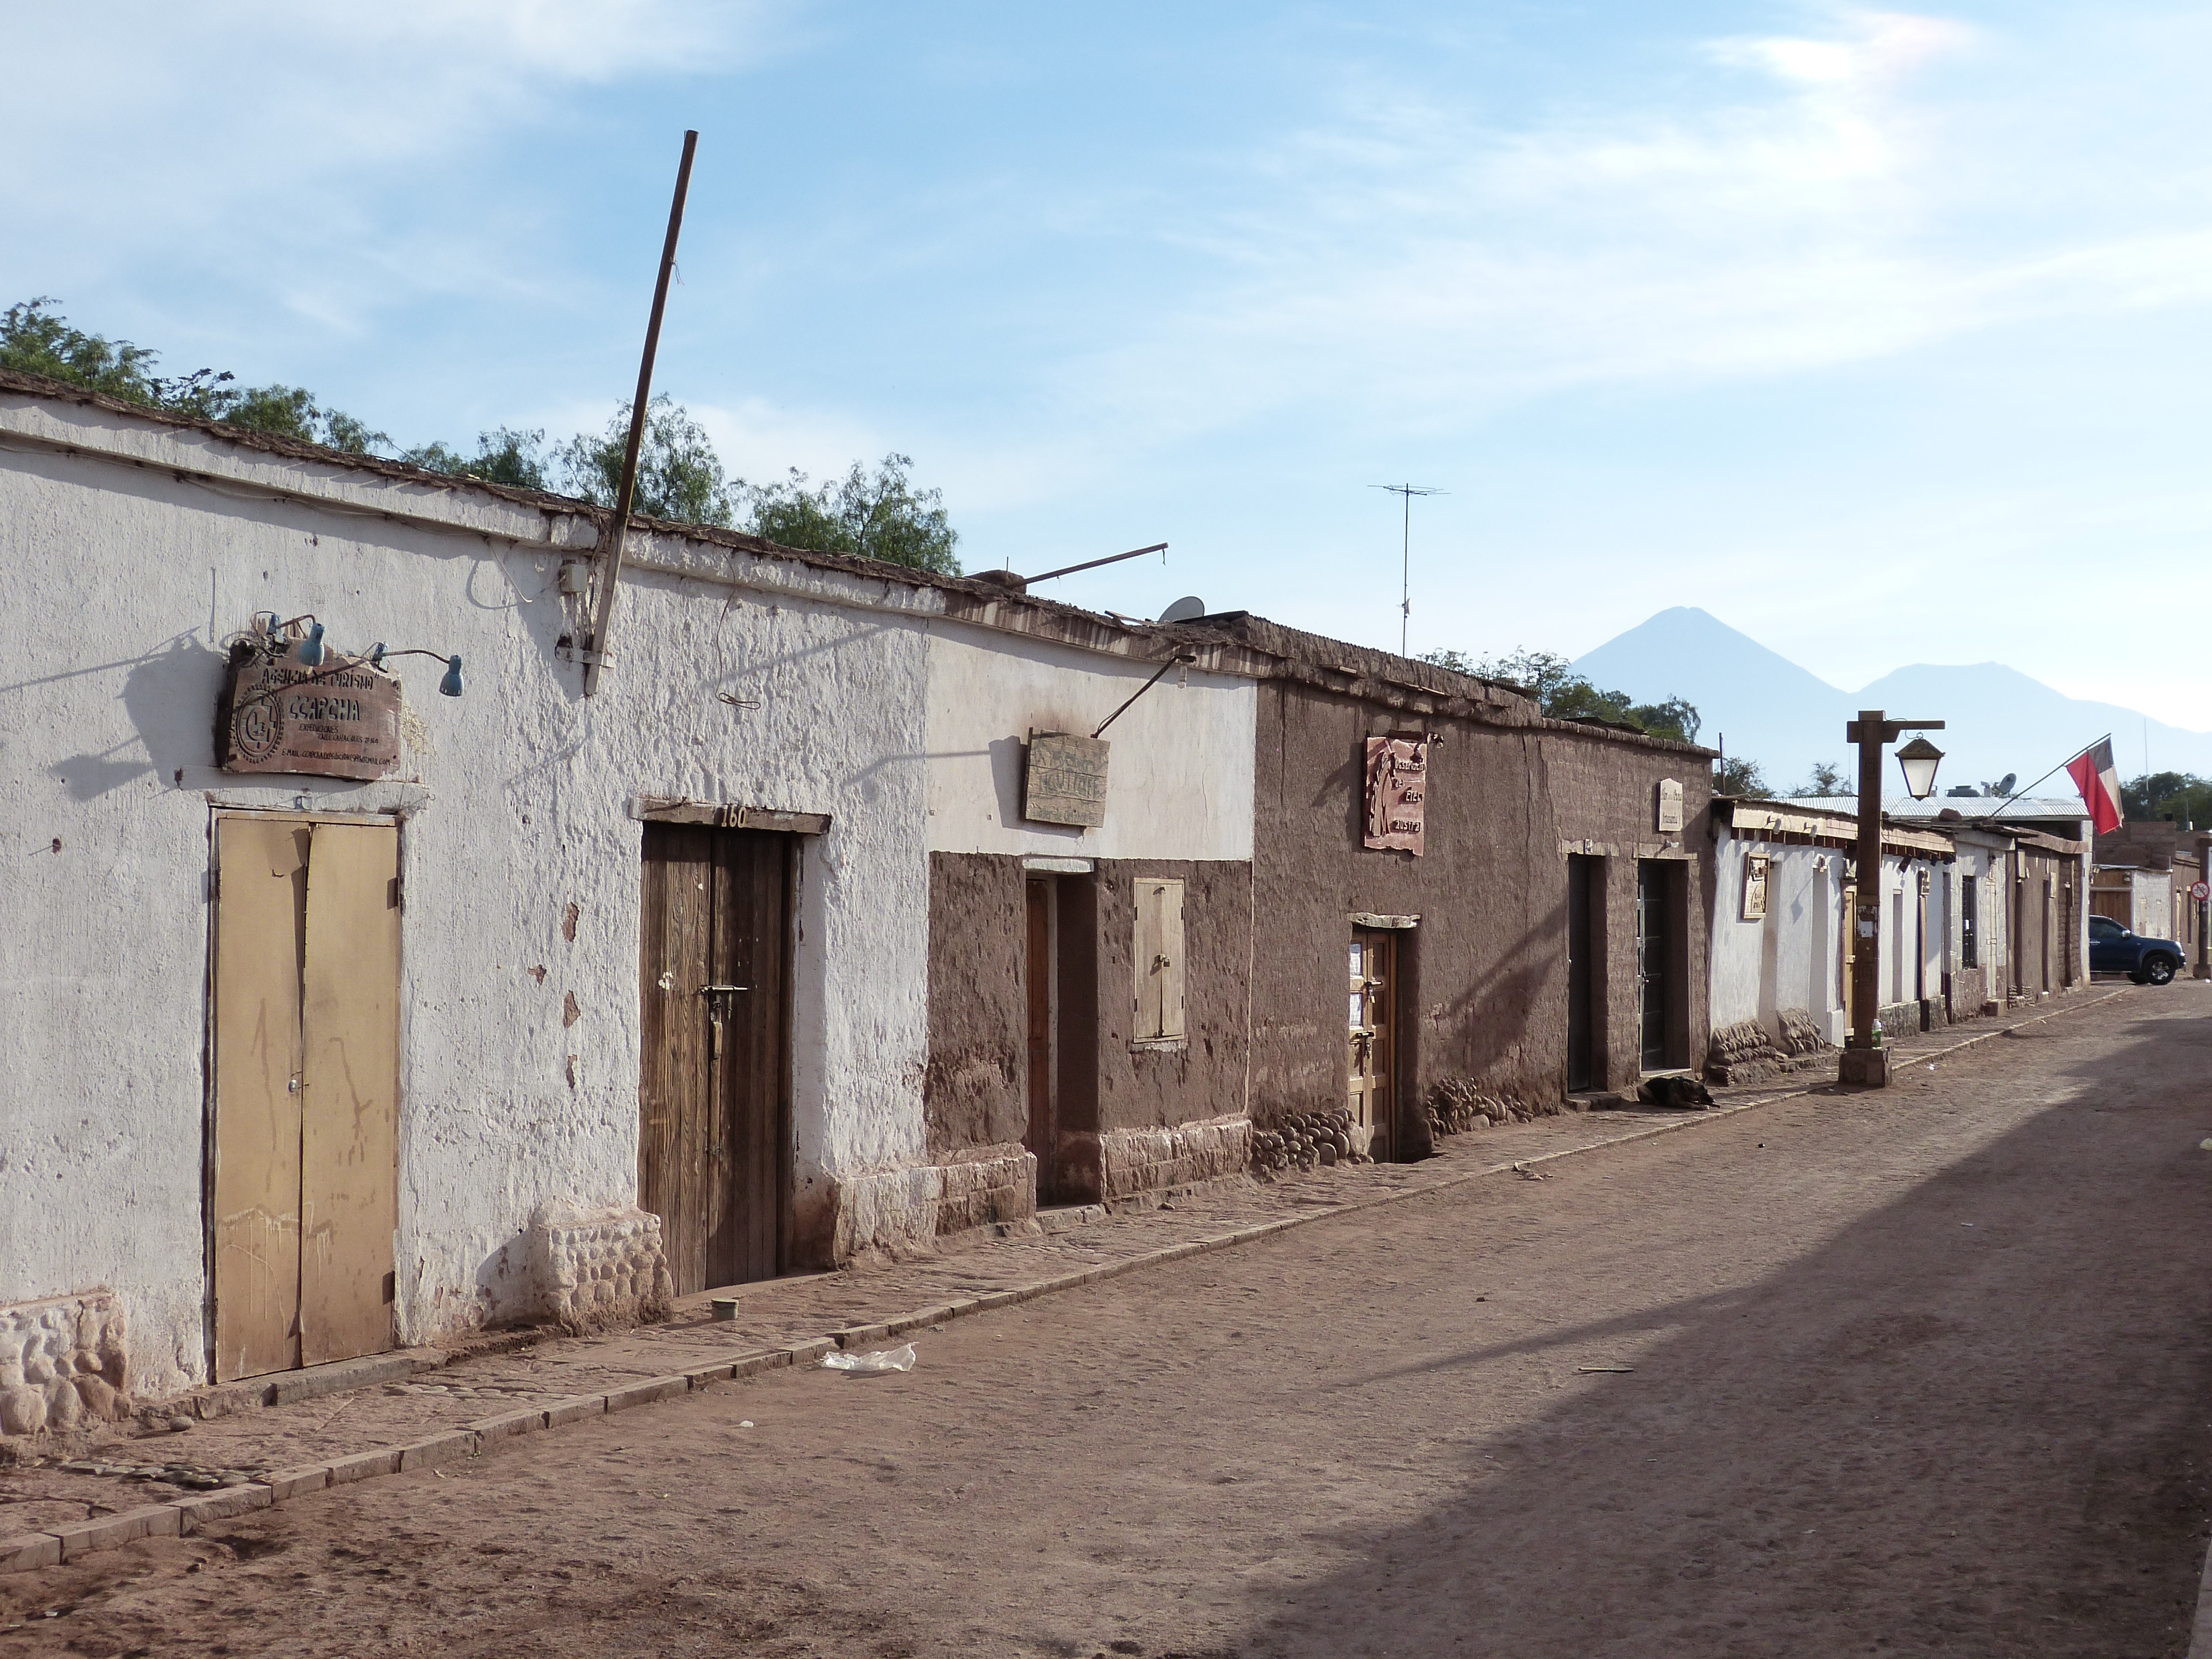
road, desert, town, dry, village, holiday, volcano, fortification, chile, ruins, homes, history, south america, clay, atacama, neighbourhood, rural area, san pedro, san pedro de atacama, ancient history, human settlement